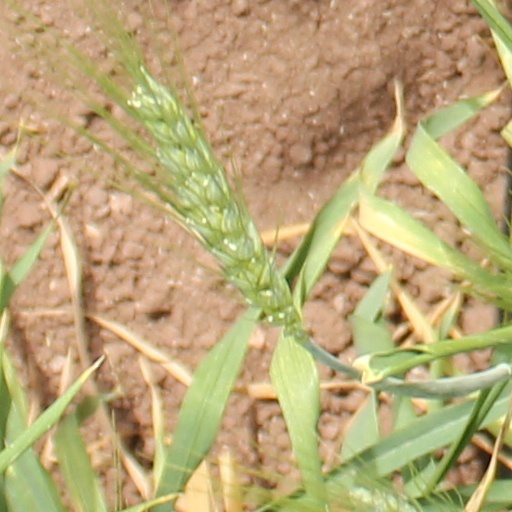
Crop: wheat